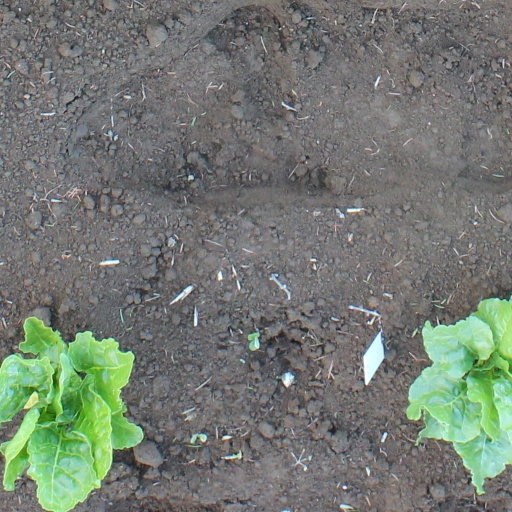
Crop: sugar beet